Pailhès, Ariège

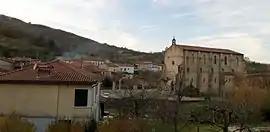
A view of Pailhès

Pailhès is a commune located in the department of Ariège in Midi-Pyrenees in southwestern France. Its inhabitants are called Pailhésiens and Pailhésiennes.